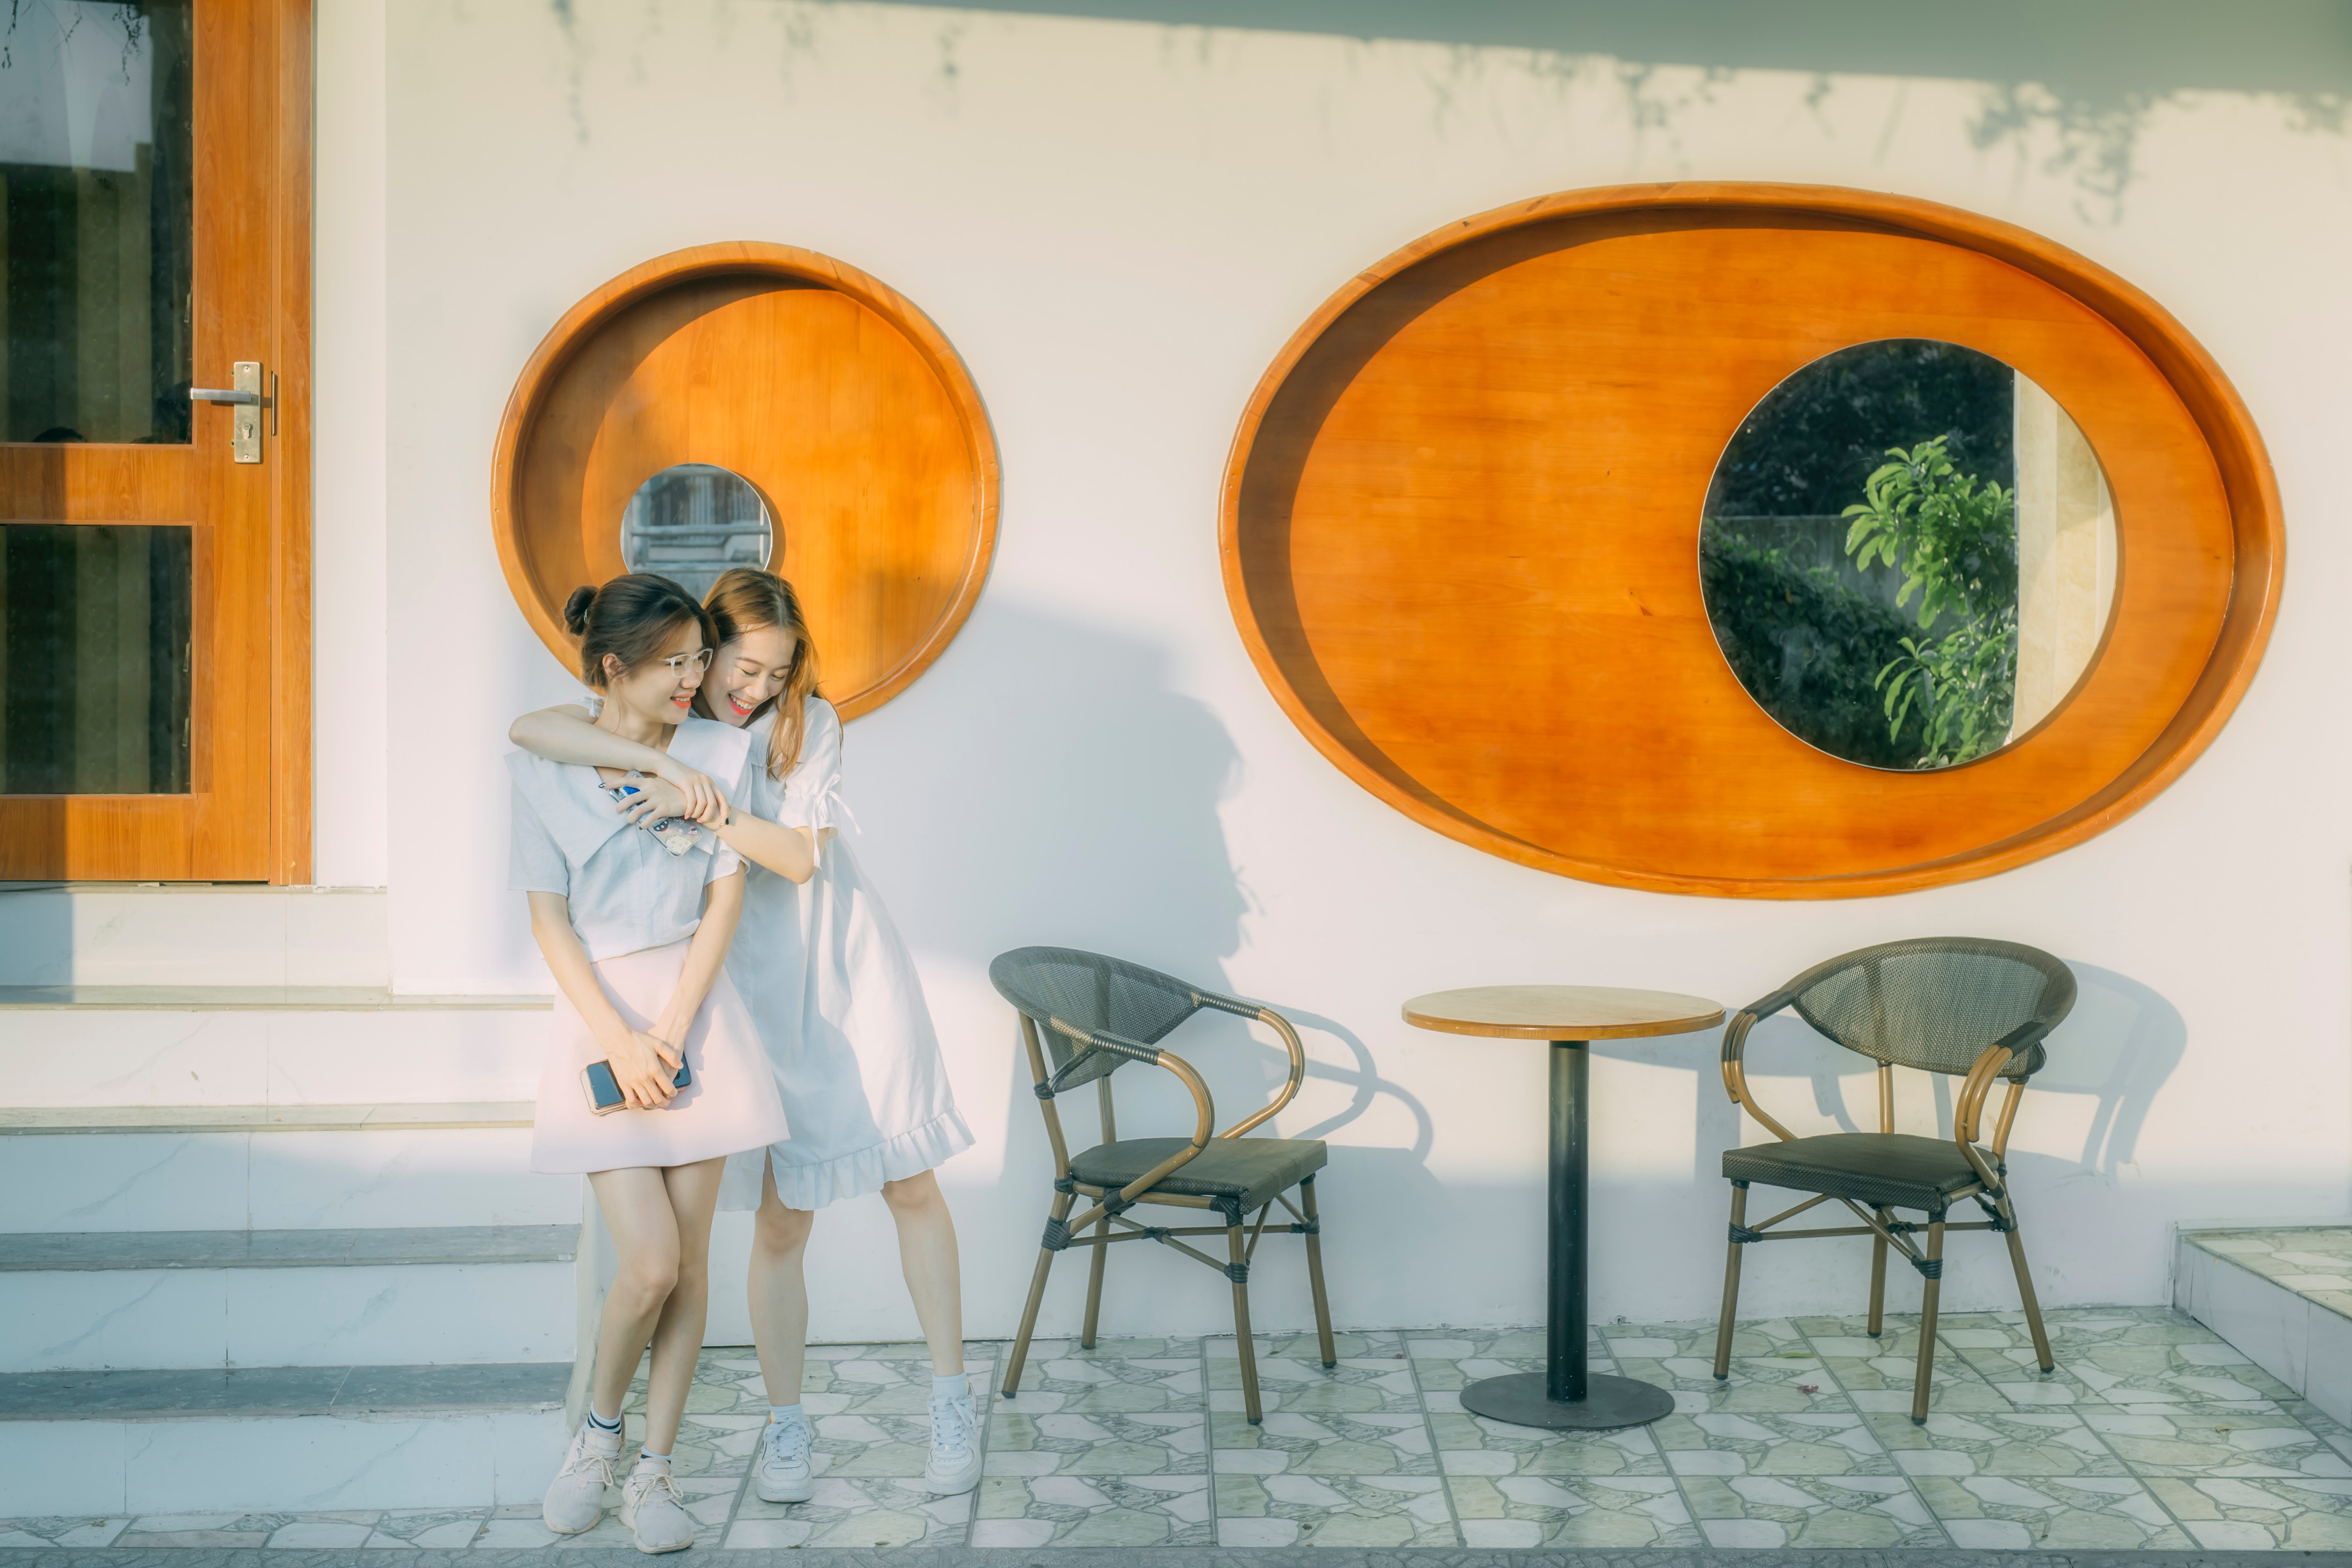
woman, photograph, furniture, table, window, light, blue, azure, chair, orange, lighting, dress, wood, interior design, hat, line, paint, wall, art, Tints and shades, happy, street fashion, leisure, snapshot, circle, sun hat, room, design, flooring, visual arts, formal wear, vintage clothing, eyewear, sitting, coffee table, fun, photography